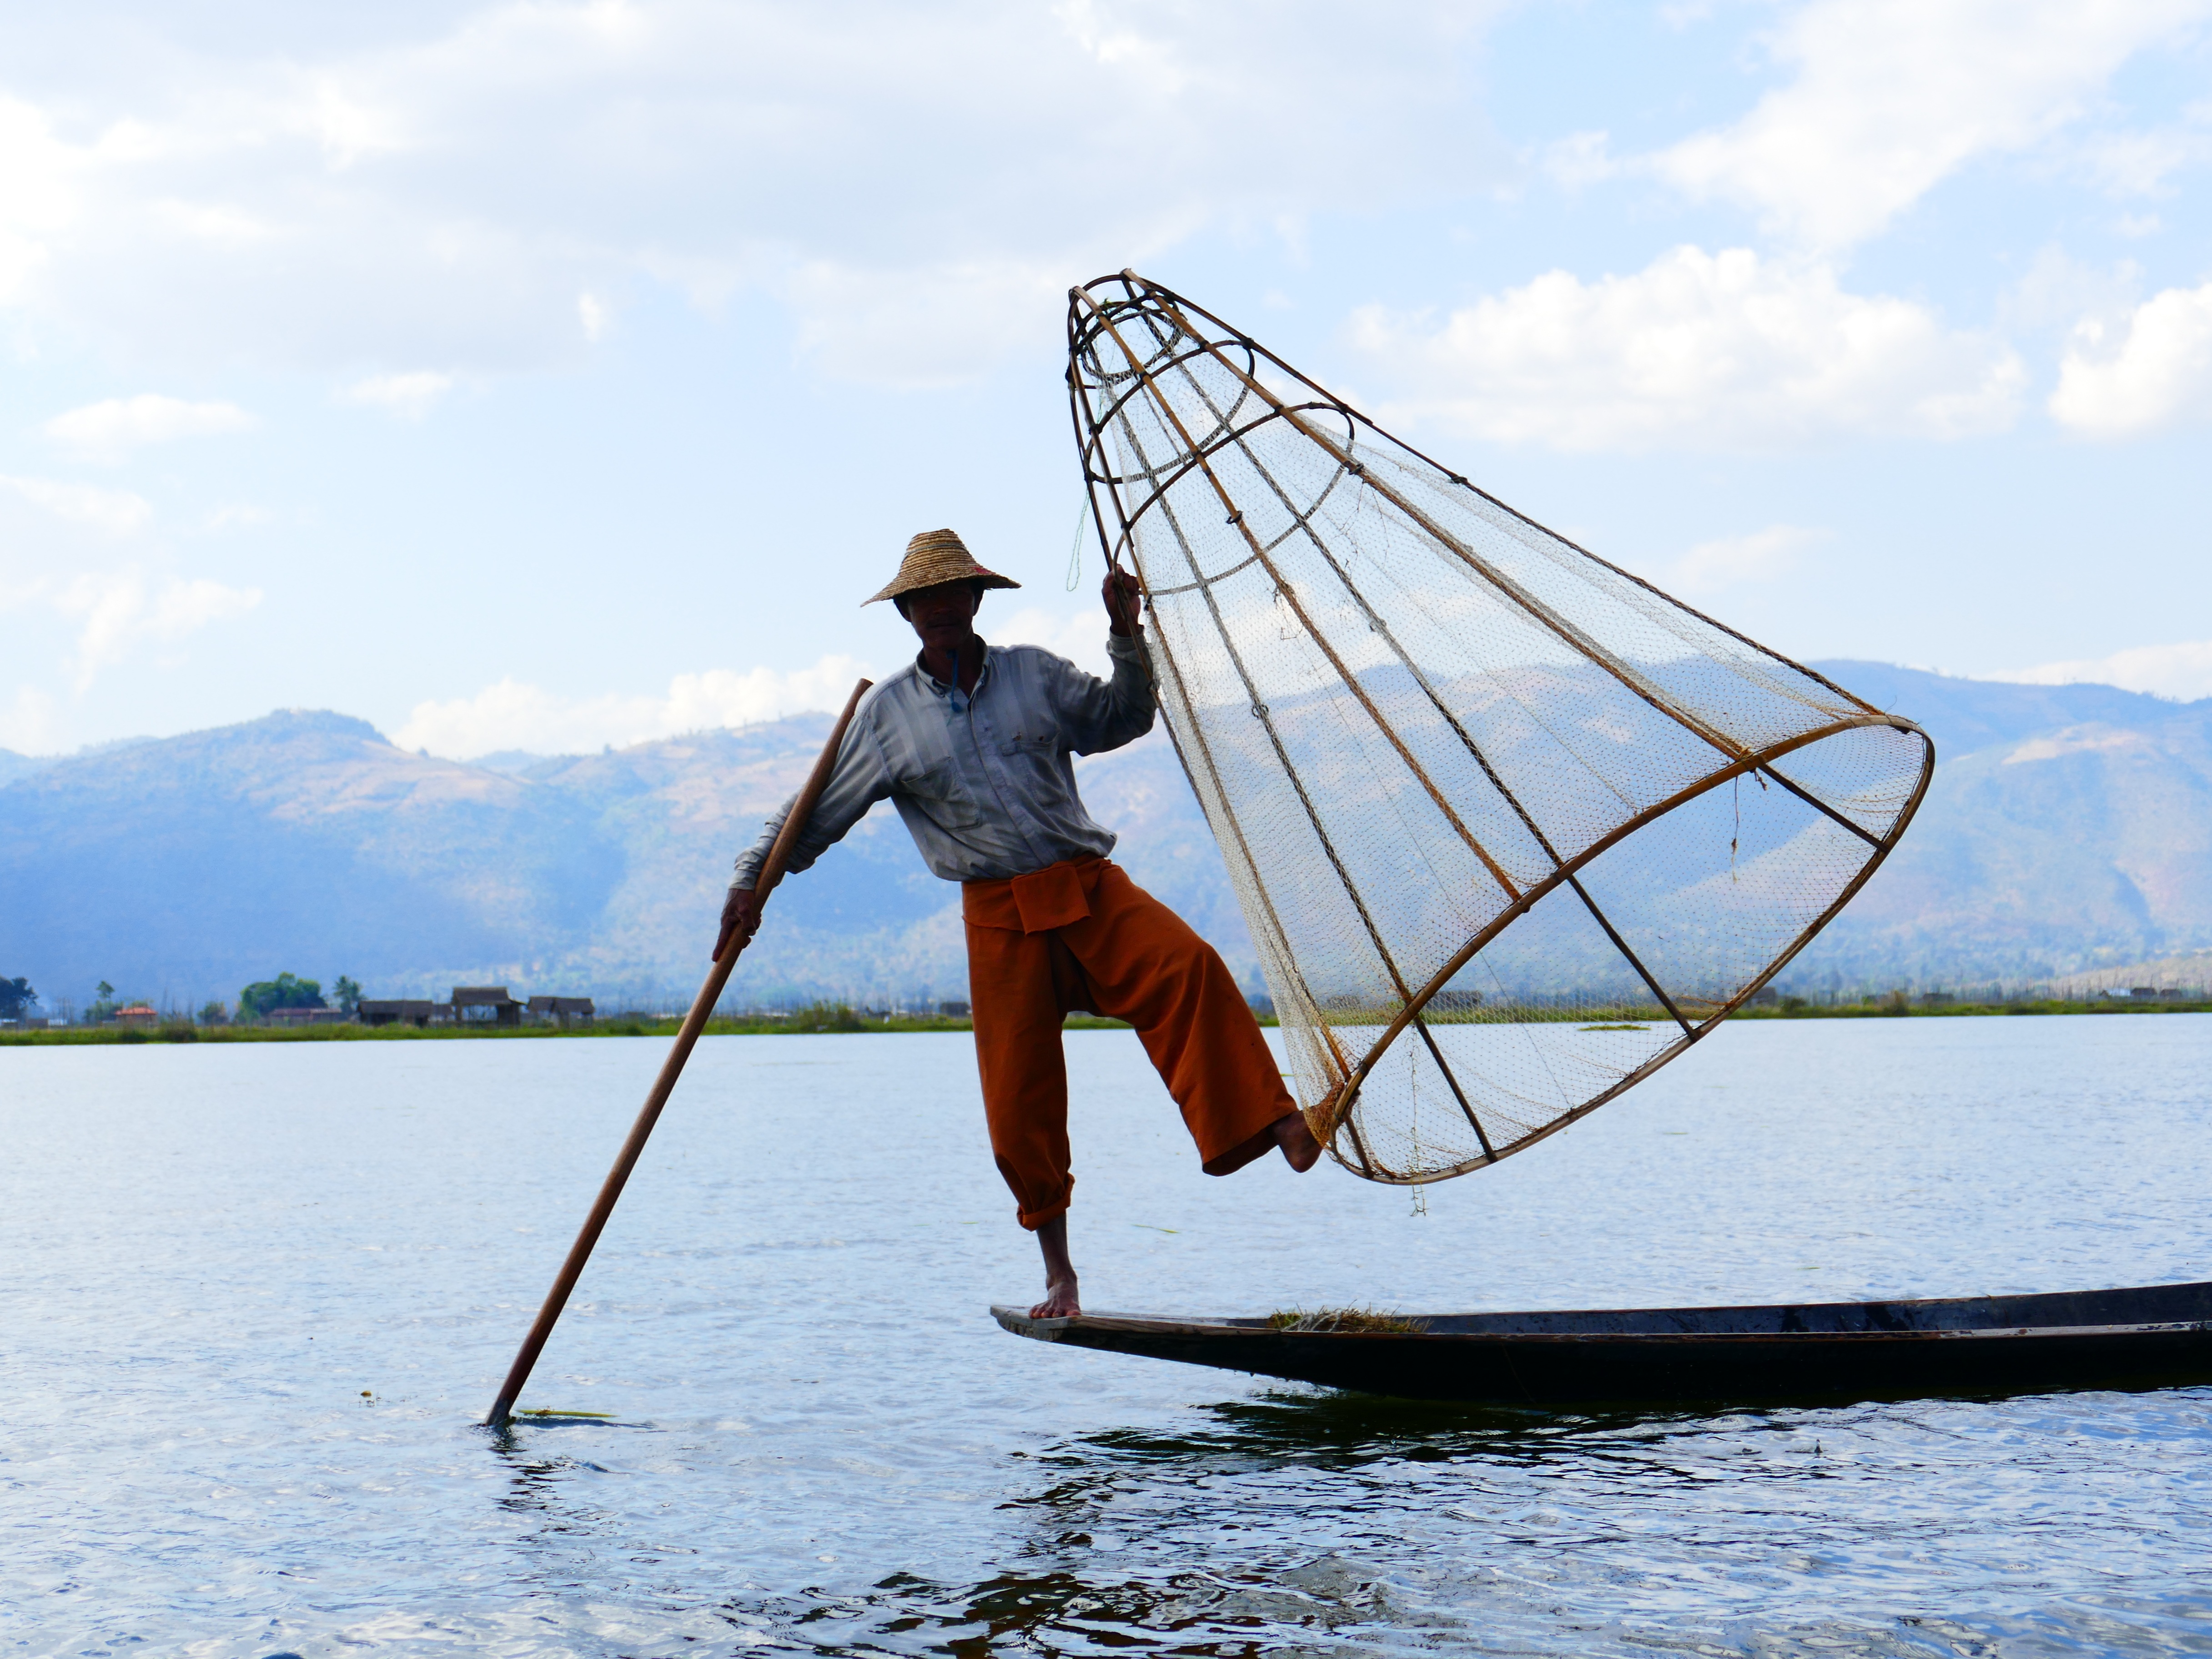
sea, boat, wind, paddle, vehicle, mast, sailing, fish, wakeboarding, boating, windsurfing, sail, rowing, myanmar, burma, fischer, water sport, inlesee, single leg rowers, bamboo basket, surface water sports, towed water sport